Kutjevo Abbey

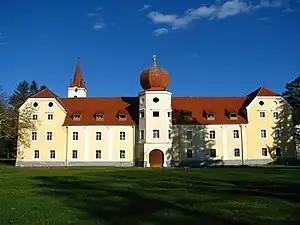

Kutjevo Abbey, also known as Gotó was a Cistercian monastery in what is now Croatia, in the area of Slavonia, 23 km north-east of Požega.